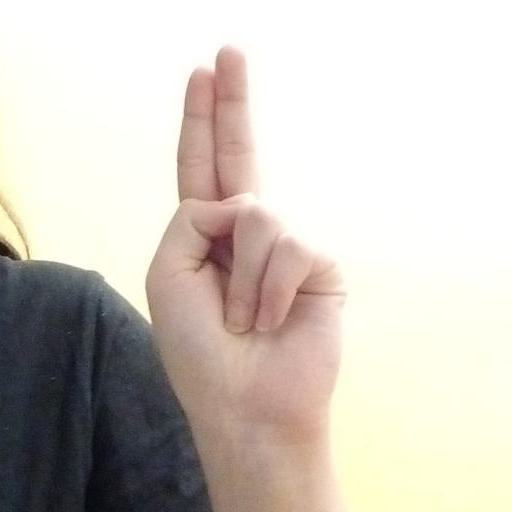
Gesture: two_up